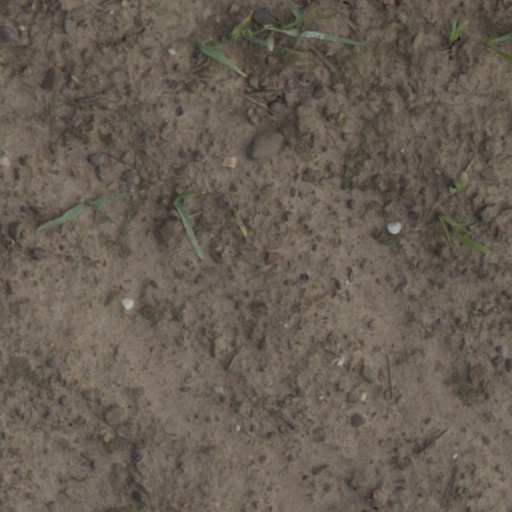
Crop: wheat